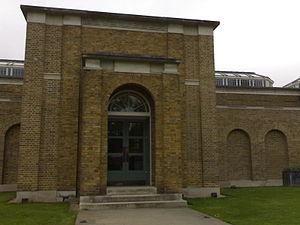
La Dulwich Picture Gallery est un musée consacré aux beaux-arts situé à Dulwich dans la région londonienne. Bâti en 1817 sur les plans de sir John Soane, il est le tout premier musée d'art public d'Angleterre.